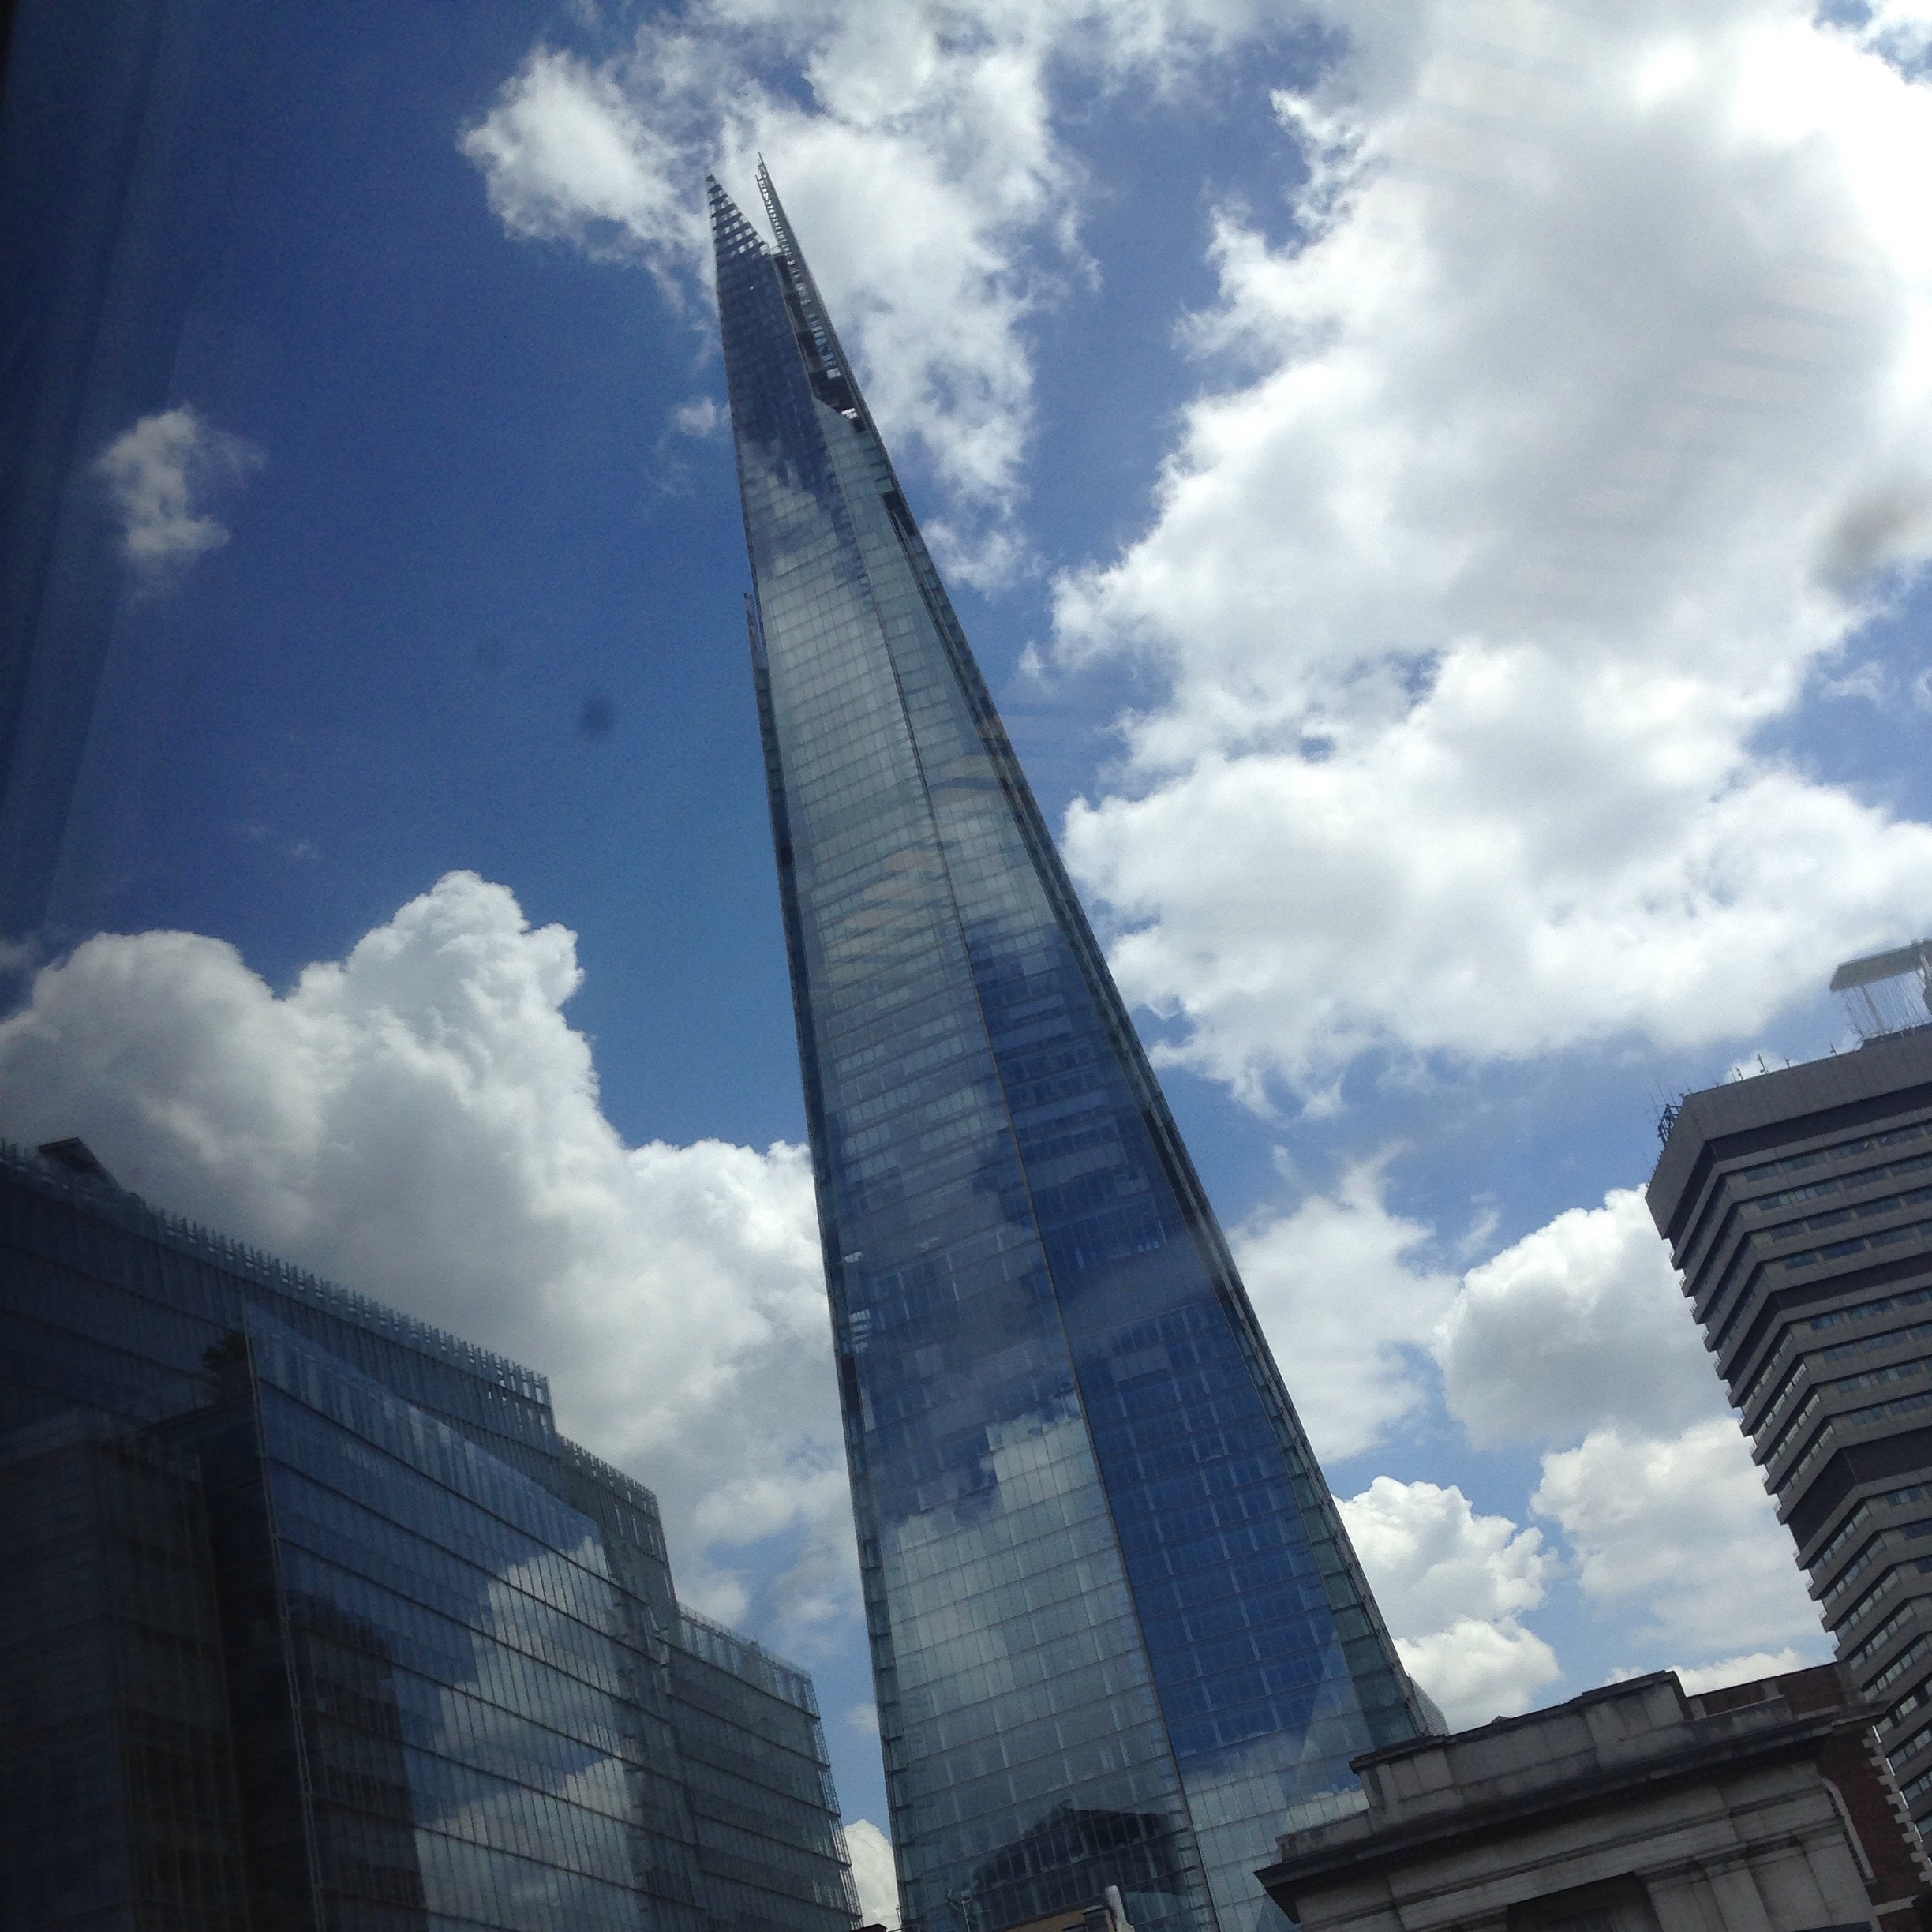
cloud, architecture, sky, skyline, view, building, skyscraper, urban, cityscape, downtown, reflection, tower, landmark, facade, blue, modern, tower block, london, design, spire, shard